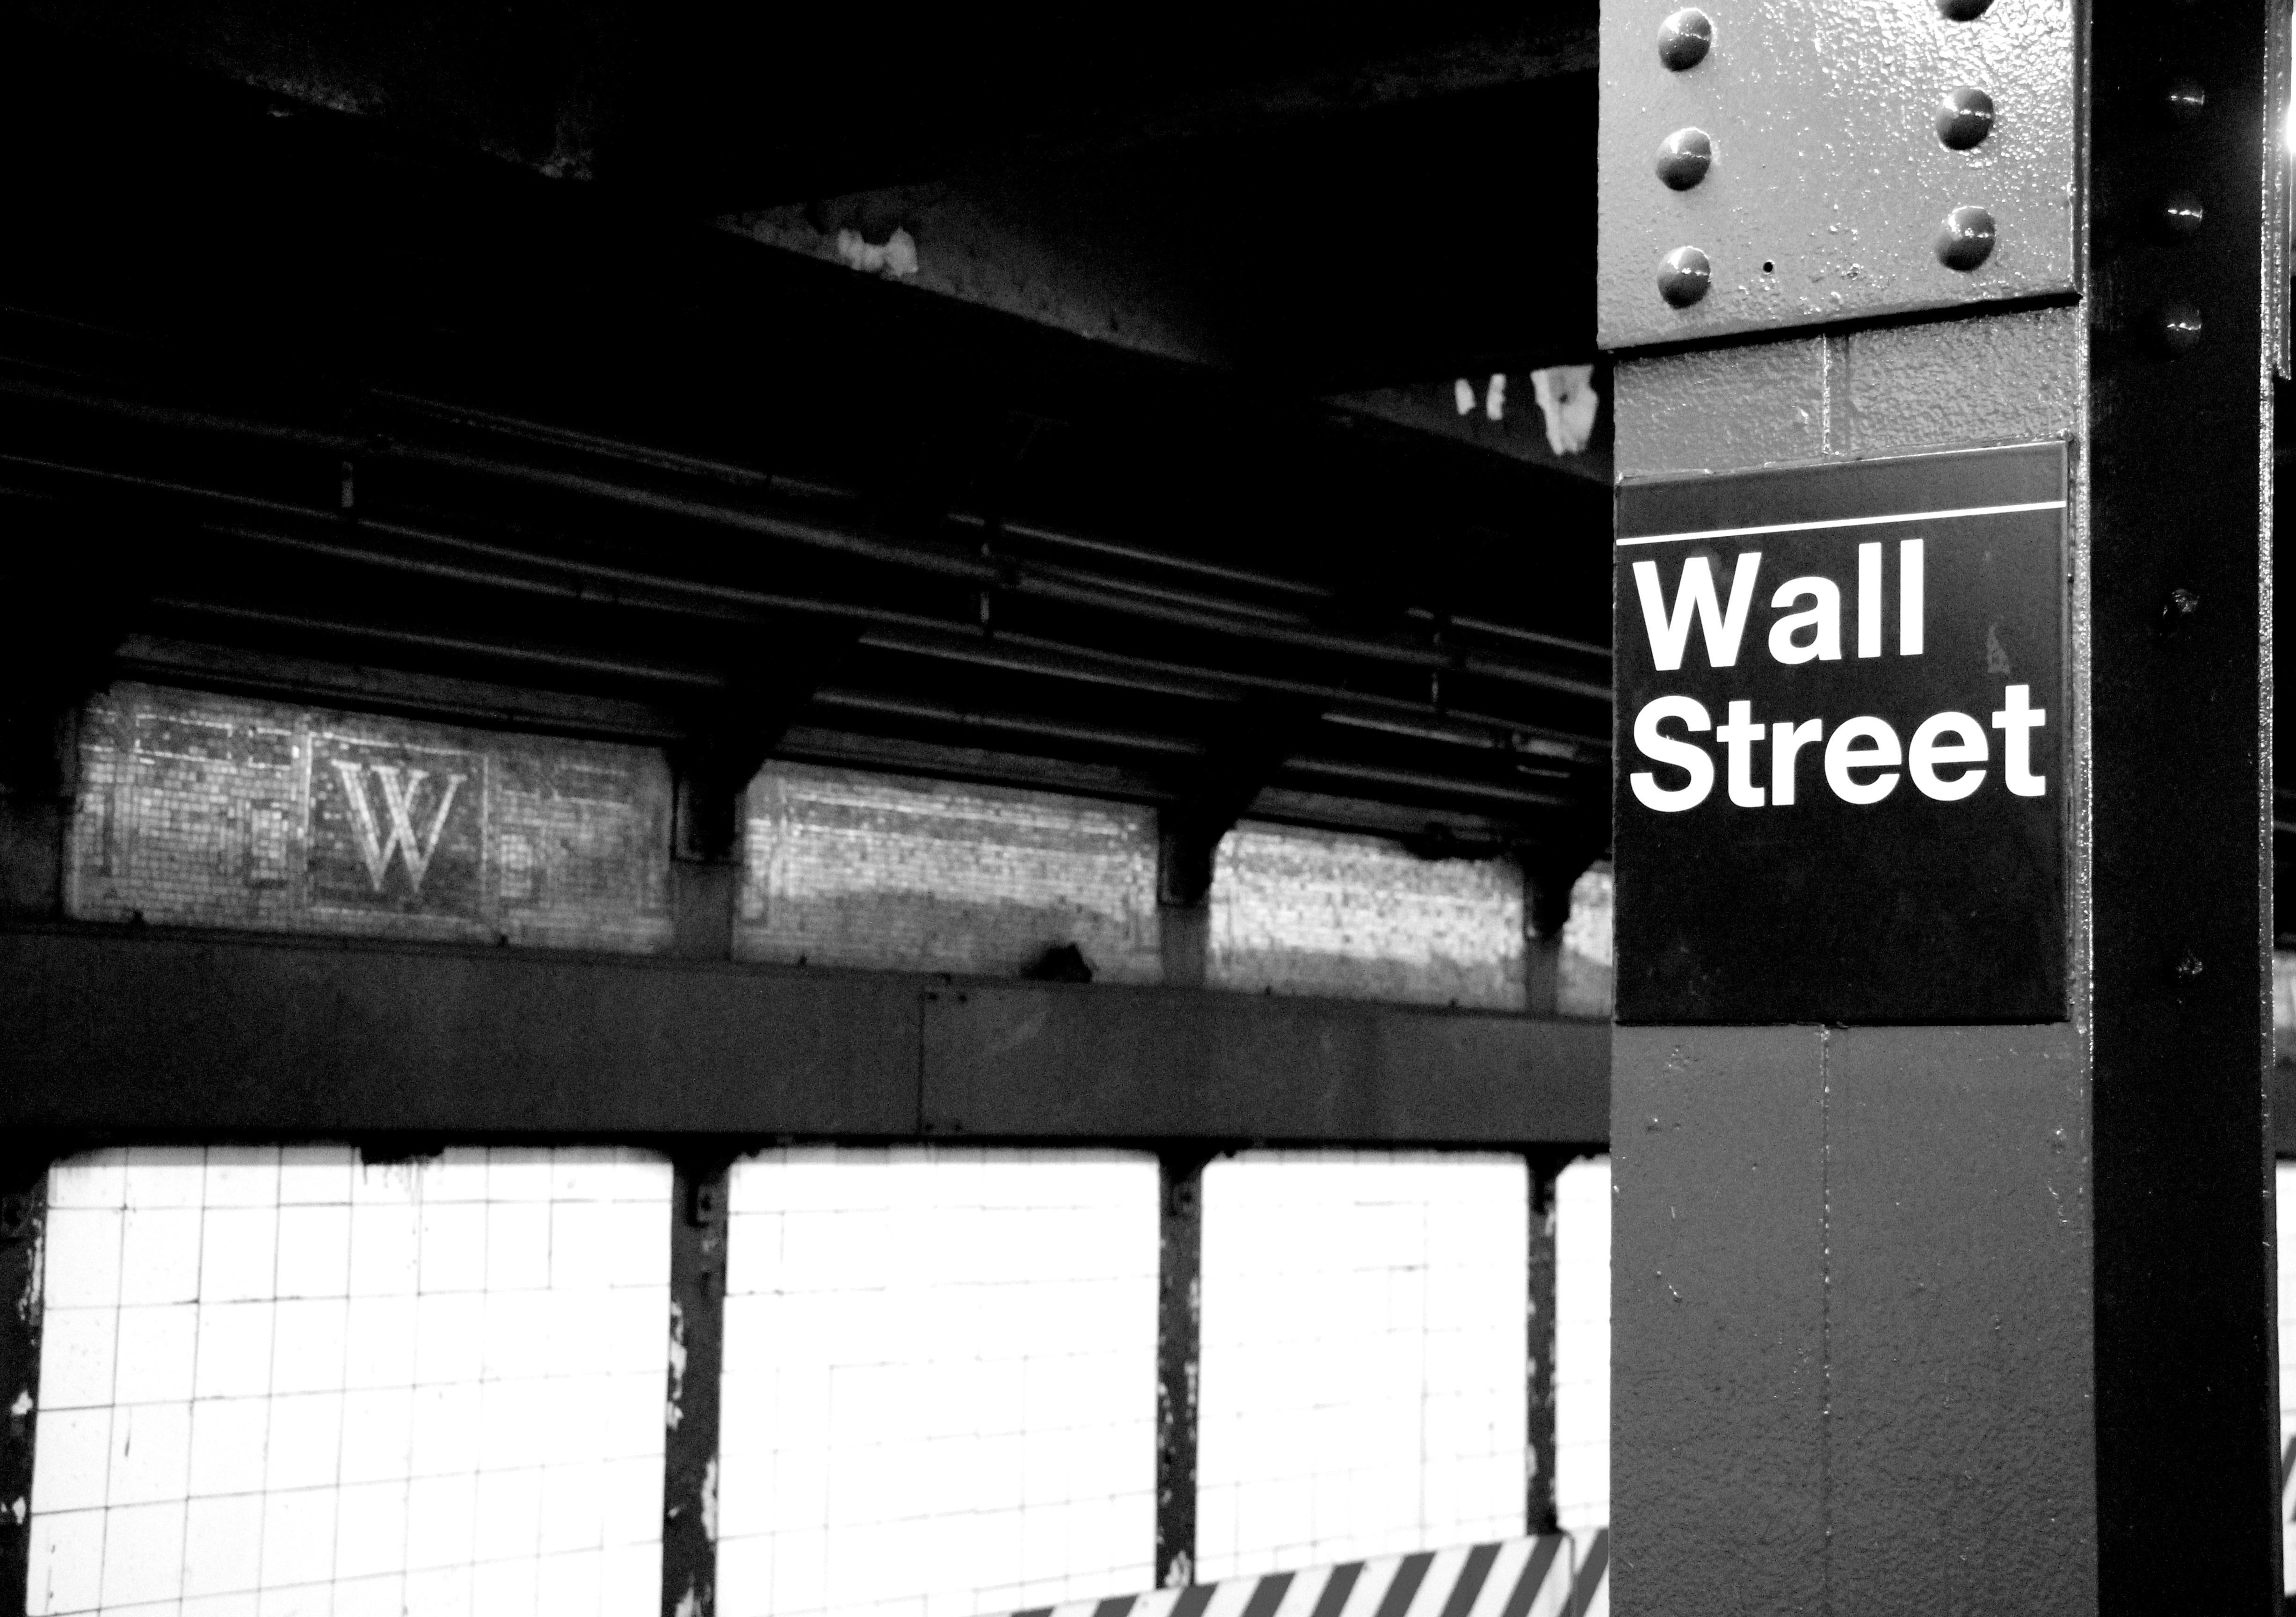
light, black and white, white, photography, subway, color, money, darkness, black, monochrome, wall street, photograph, shape, success, finance, monochrome photography, film noir